Southwestern Indiana

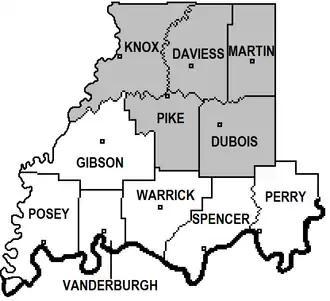

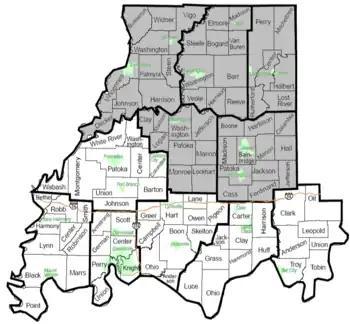

The older interstate in the region, this stretch of I-64 has been the primary artery of east-west traffic since entering service around 1983. While relatively flat in Posey, Vanderburgh, and Gibson counties, its terrain becomes hillier as it passes through the stretch in Warrick County. By the time it approaches U.S. 231, the hills and valleys are sharper, transitioning into the low mountainous conditions found in Perry County as the highway leaves into Crawford County.